Edward Lloyd (Governor of Maryland)

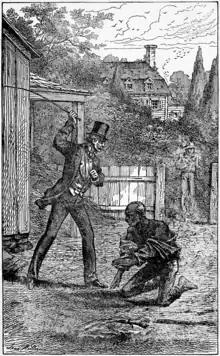
Illustration from "Life and Times of Frederick Douglass" showing Lloyd whipping Old Barney

Lloyd was an important slaveholder and vocal defender of the institution of slavery throughout his political career. He owned 468 people in 1832.